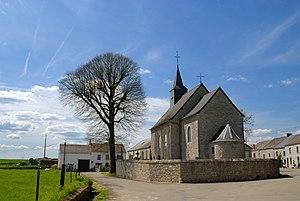
Eglise Notre-Dame de l'Assomption à Niverlée (Doische)
Cette page regroupe l'ensemble du patrimoine immobilier classé de la ville belge de Doische.